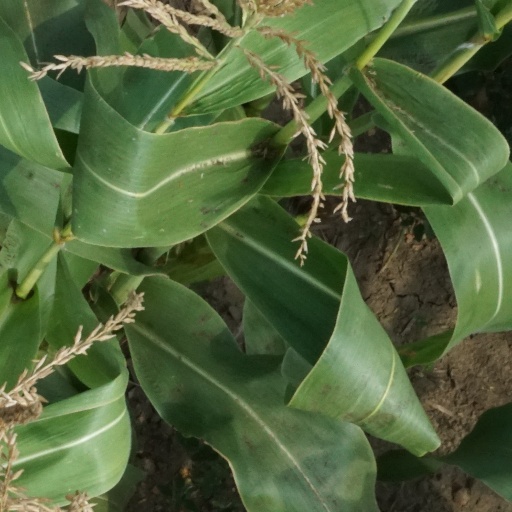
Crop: maize; corn